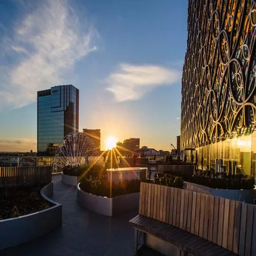
brutalist structure during sunset , taken by person .